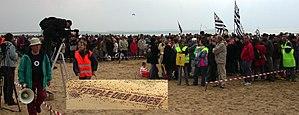
Le Peuple des dunes sur la plage à Erdeven mise en place des lettres de la fresque humaine (en inclusion)
Le Collectif le peuple des dunes est un collectif citoyen, mis en place par des associations bretonnes, créé le 28 décembre 2006, afin de mettre en commun des moyens permettant de réagir aux projets d'extraction de granulat marin et notamment celui initié par les groupes cimentiers Lafarge et Italcementi, dénommé « Per Sud Lorient ». Ce projet est situé au large des zones naturelles du réseau Natura 2000, le Grand site « Massif dunaire Gâvres-Quiberon et zones humides associées », et celui de la ria d'Étel, entre la presqu'île de Quiberon et celle de Gâvres, à l'intérieur d'un axe reliant l'île de Groix à Belle-île. Début juillet 2009 la société Lafarge Granulats abandonne le projet après un avis défavorable du préfet maritime et la sortie de l'avis du Comité Scientifique Indépendant.